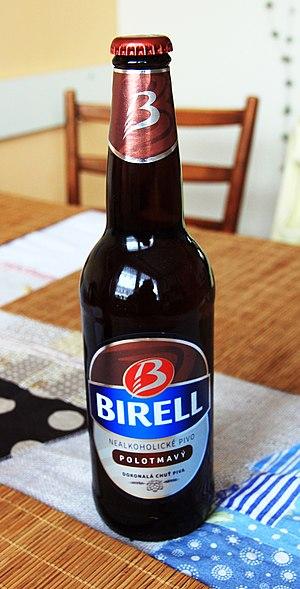
La Radegast est une bière tchèque de type pils nommée d'après Radegast, dieu de la mythologie slave. Elle est brassée depuis 1970 à Nošovice dans la brasserie Pivovar Radegast qui fait partie de l'ensemble tchèque de brasseries Plzeňský Prazdroj a.s., lui-même propriété du groupe britannique SABMiller.